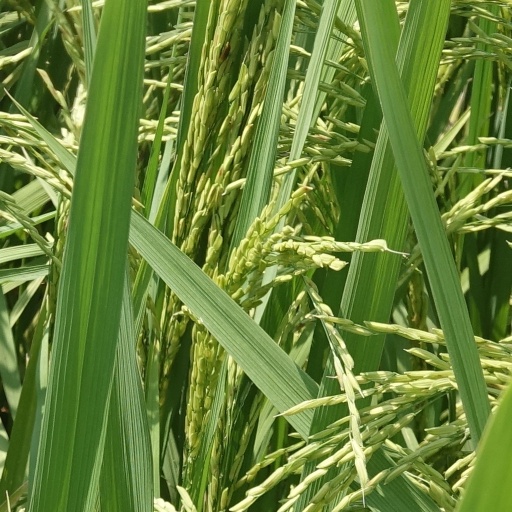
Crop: rice